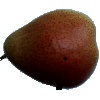
Label: pear_forelle